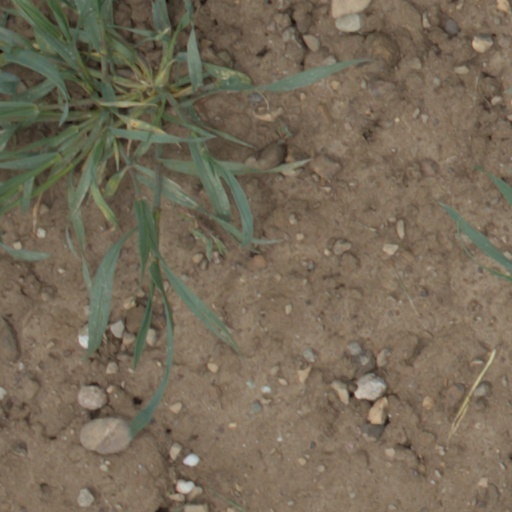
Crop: wheat